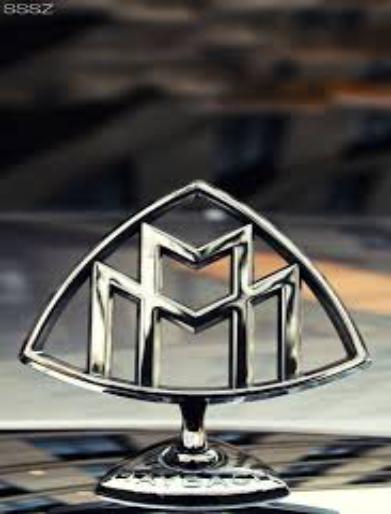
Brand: maybach-2
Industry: Transportation